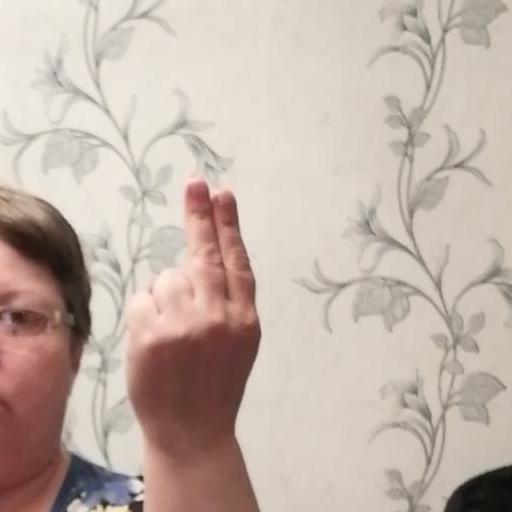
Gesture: two_up_inverted